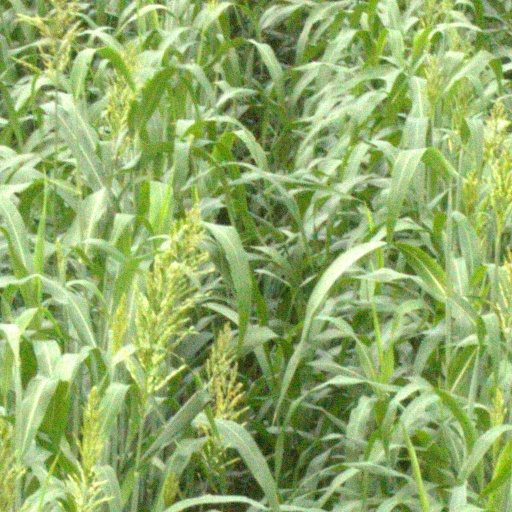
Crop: sorghum